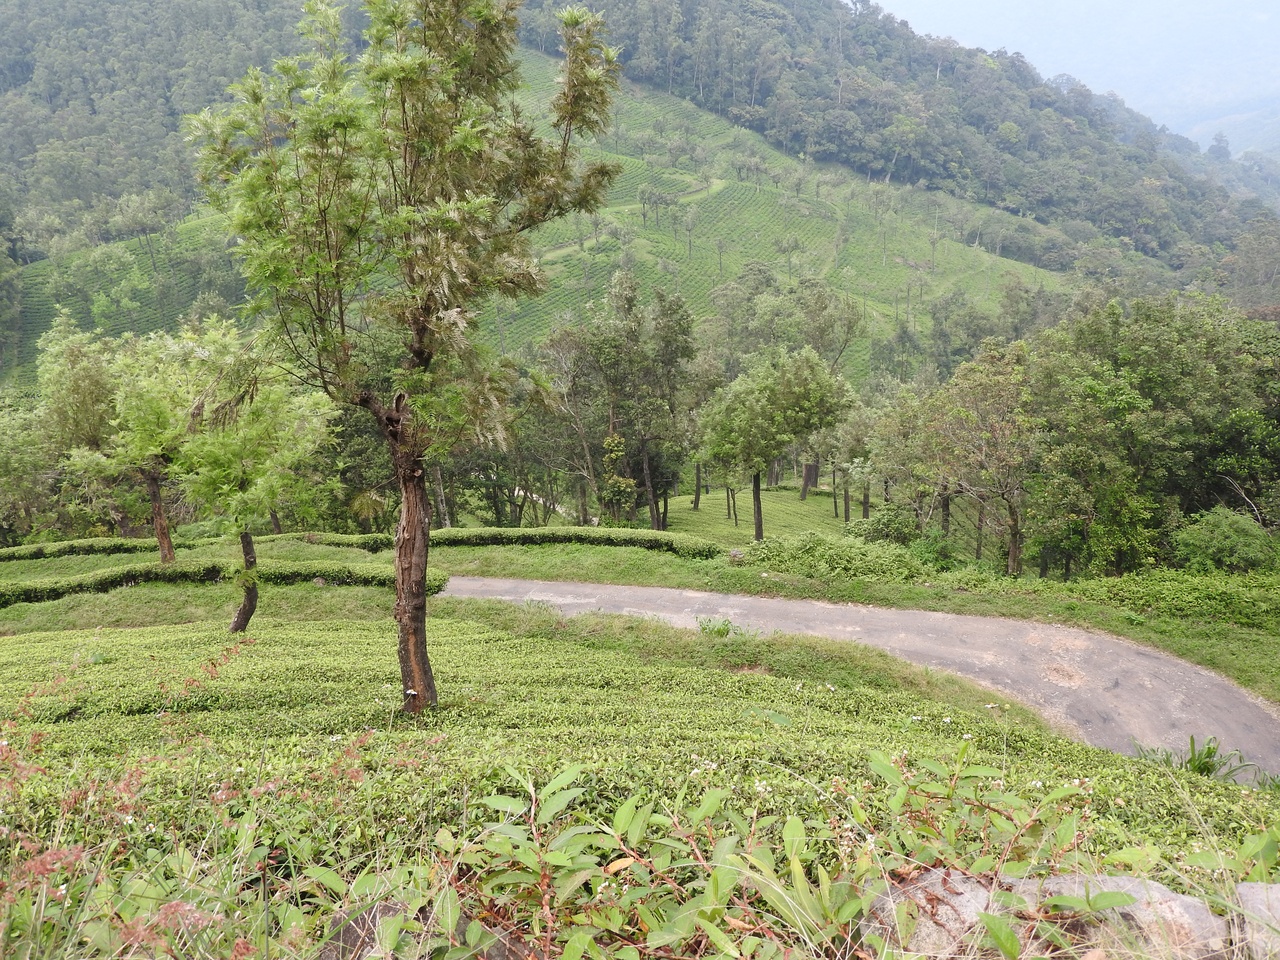
Tea plantation,manjoli,Tirunelveli Dt.